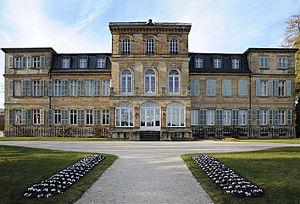
Le château Fantaisie situé dans le village de Eckersdorf Polski: Zamek Fantaisie w Eckersdorf Română: Castelul Fantaisie, faţada sud din Eckersdorf
Eckersdorf est une commune d'Allemagne de Franconie en Bavière. Elle fait partie de l'arrondissement de Bayreuth et se situe à l'ouest de Bayreuth. Sa population était de 5 026 habitants au 31 décembre 2008.